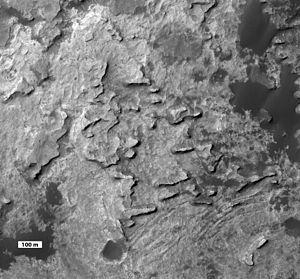
L'exploration de Mars par Curiosity est le déroulement de la mission du rover de Mars Science Laboratory développé par la NASA sur la planète Mars après son atterrissage dans le cratère Gale le 6 août 2012. Le véhicule dispose de 75 kg d'équipements scientifiques et a pour objectif de déterminer si l'environnement martien a pu, dans le passé, permettre l'apparition de la vie.